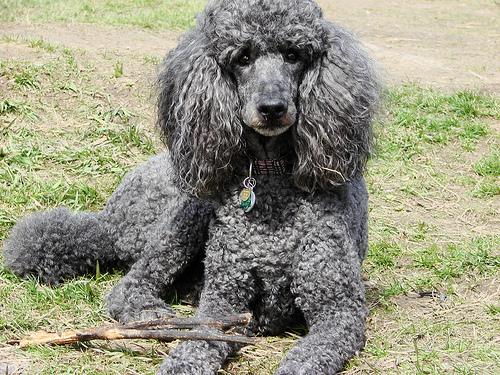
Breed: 316-n000118-standard_poodle